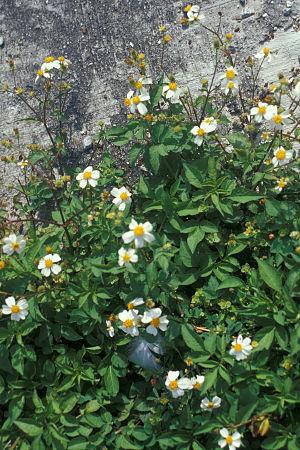
Bidens alba est une espèce de plantes herbacées de la famille des Asteraceae.